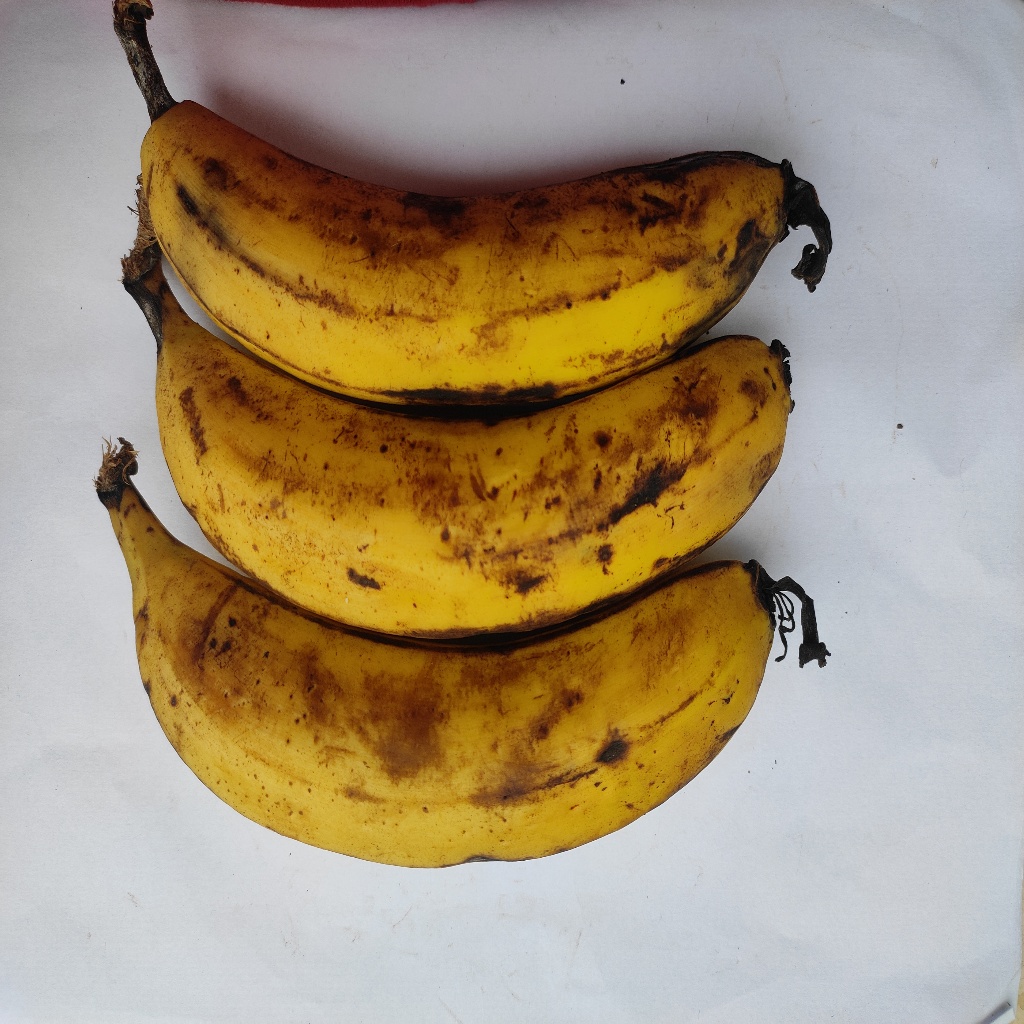
Crop: banana
Quality class: Class_B